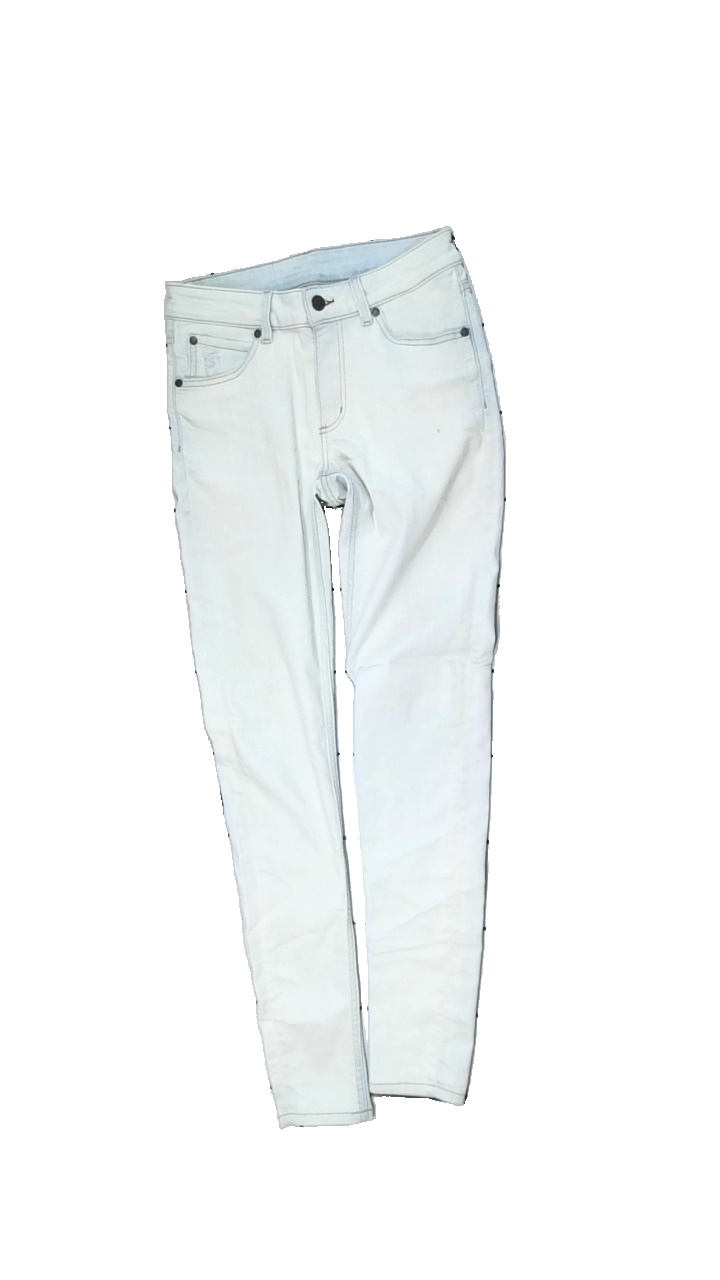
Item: Trousers (Ladies)
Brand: Cheap Monday
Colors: White
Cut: None
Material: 100% cotton
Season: All
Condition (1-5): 3
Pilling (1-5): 5
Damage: slight damages to leg opening
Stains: Minor
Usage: Export
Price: <50